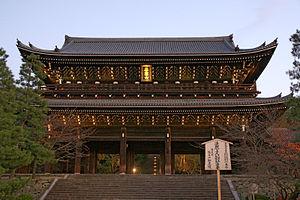
Un sanmon, du chinois shanmen chinois simplifié : 山门 ; chinois traditionnel : 山門 ; pinyin : shānmén ; litt. « porte de la montagne » ou 三门 / 三門, sānmén, « trois portes », aussi appelé sangedatsumon est la plus importante porte d'un temple bouddhiste chan et de ses variantes son coréen, thiền vietnamien et zen japonais et fait partie du shichidō garan, le groupe de bâtiments qui forme le cœur d'un temple bouddhiste zen. Il se trouve cependant souvent dans les temples d'autres confessions. La plupart des sanmon sont des nijūmon de deux à trois baies, mais le nom par lui-même n'implique pas une architecture spécifique.
Le Chion-in dans l'arrondissement de Higashiyama-ku à Kyoto, au Japon, est le siège du Jōdo-shū fondé par Hōnen, qui a proclamé que les êtres renaissent dans le Paradis de l'Ouest du bouddha Amida par la récitation du nianfo, le nom d'Amida Bouddha.
L'architecture bouddhiste japonaise désigne l'architecture des temples bouddhistes au Japon, consistant en variantes mises au point localement de styles architecturaux nés en Chine. Après l'arrivée du Bouddhisme de Corée au VIᵉ siècle, un effort a été initialement fait pour reproduire les bâtiments d'origine aussi fidèlement que possible, mais des versions locales des styles continentaux se sont progressivement développés, à la fois pour répondre aux goûts japonais et afin de résoudre les problèmes posés par la météo locale, plus pluvieuse et humide qu'en Chine. Les premières sectes bouddhistes sont les six sectes de Nara, Nanto Rokushū, suivies durant l'époque de Heian par les sectes Kyoto, Shingon et Tendai. Plus tard, durant l'époque de Kamakura, apparaissent à Kamakura la secte Jōdo et la secte vernaculaire Nichiren Shū. À peu près à la même époque, le Bouddhisme Zen arrive de Chine, influençant fortement toutes les autres sectes de plusieurs façons, y compris en architecture. La composition sociale des adeptes du Bouddhisme change aussi radicalement avec le temps.